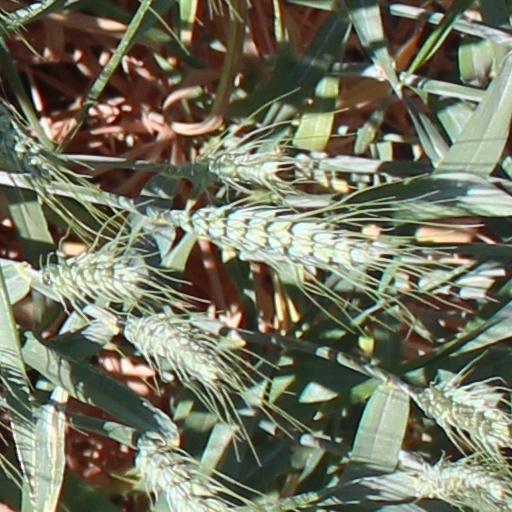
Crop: wheat